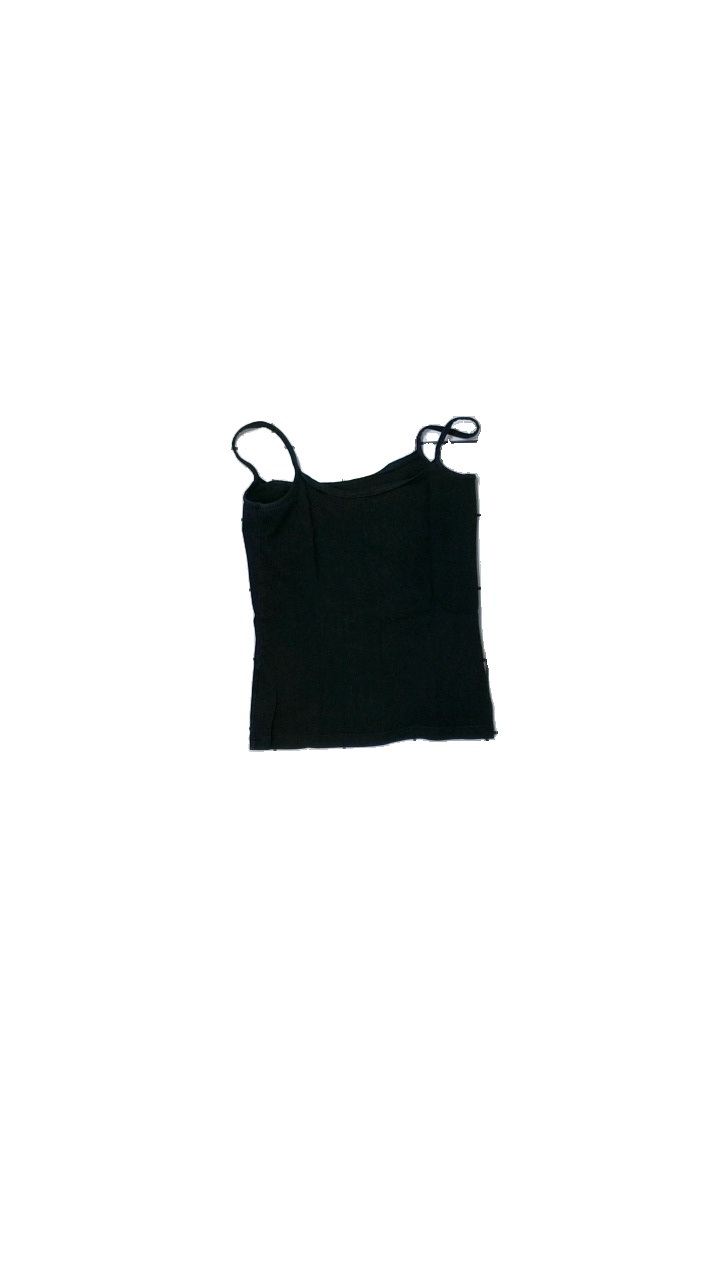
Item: Tank Top (Ladies)
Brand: Missing
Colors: Black
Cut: Regular, C-collar
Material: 90% cotton, 10% elastane
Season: All
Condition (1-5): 2
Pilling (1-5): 2
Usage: Export
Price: <50